Katie Stuart (politician)

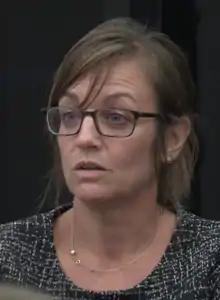

Katie Kobak Stuart is a Democratic member of the Illinois House of Representatives from the 112th district. The 112th district, located in the Metro East, includes all or parts of Bethalto, Caseyville, Collinsville, Edwardsville, Fairmont City, Fairview Heights, Glen Carbon, Granite City, Madison, Maryville, O'Fallon, Pontoon Beach, Roxana, Shiloh, Swansea, and Wood River. Stuart, an Edwardsville resident, taught math at Southern Illinois University Edwardsville prior to taking office in the Illinois House of Representatives.